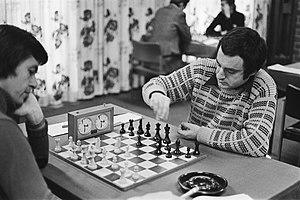
Guðmundur Sigurjónsson est un joueur d'échecs islandais né le 25 septembre 1947 à Reykjavik.